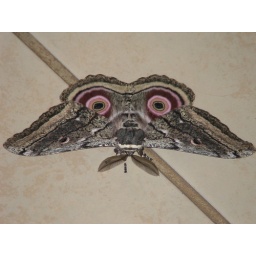
Lepidoptera, Family Saturniidae, Gynanisa maja, Speckled Emperor or Wattle Emperor moth (front). Flew into house on smallholding, Rayton near Pretoria.